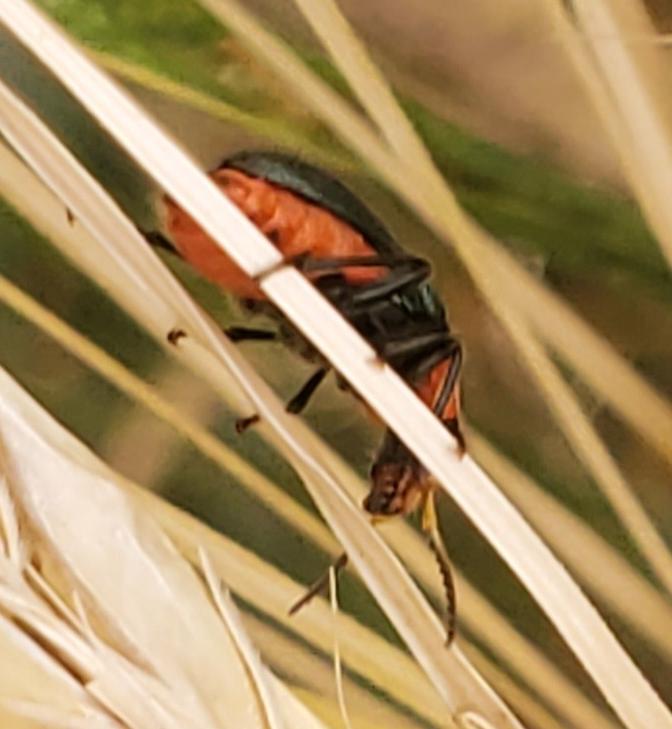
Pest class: predators